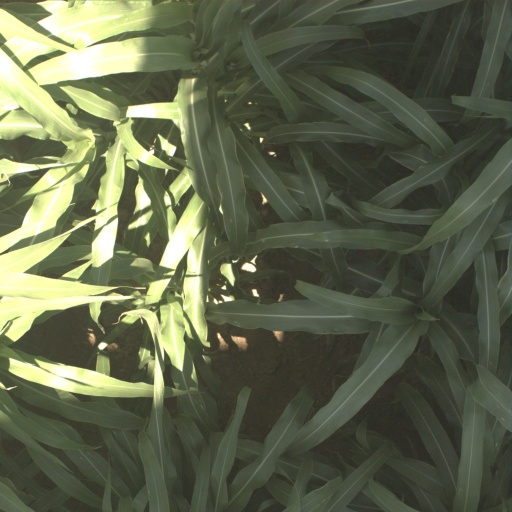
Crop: sorghum